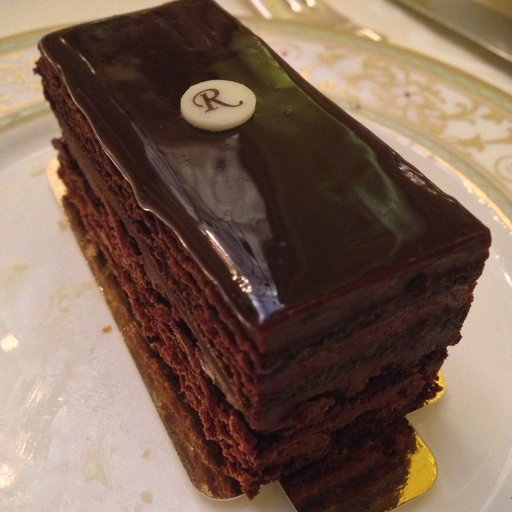
Label: chocolate_cake